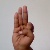
The image shows a hand gesture representing the letter 'F' in Indian Sign Language.